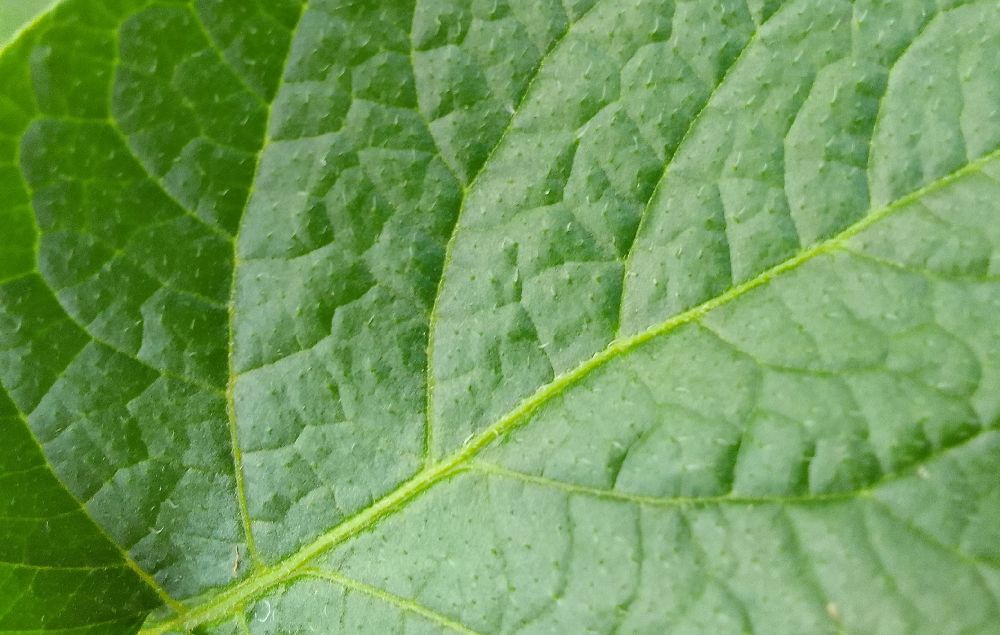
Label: Healthy